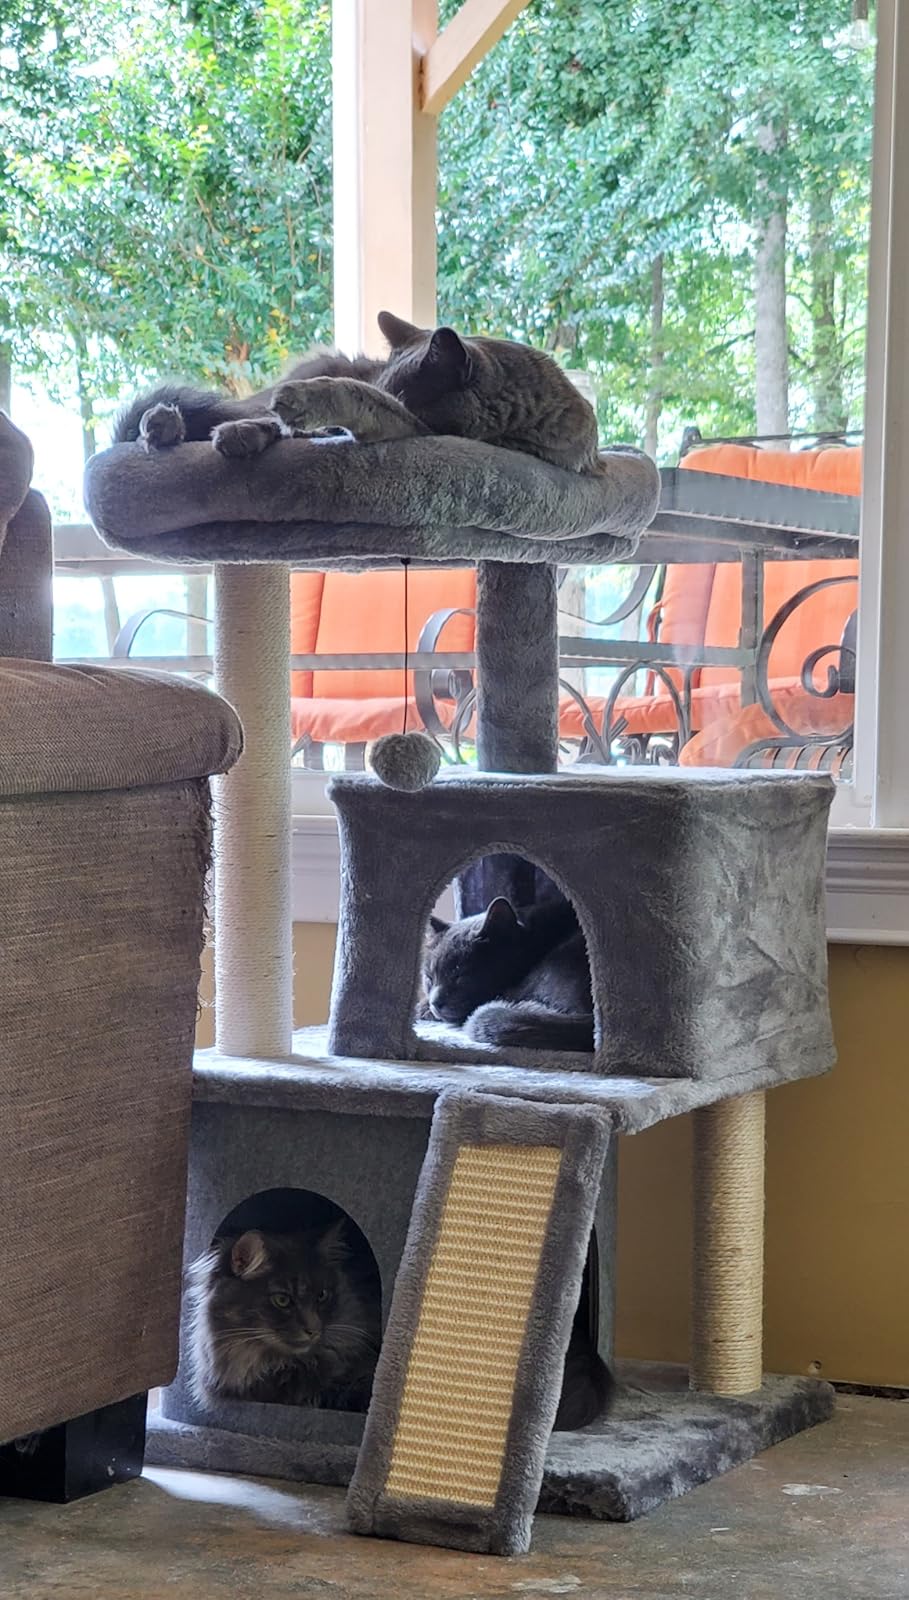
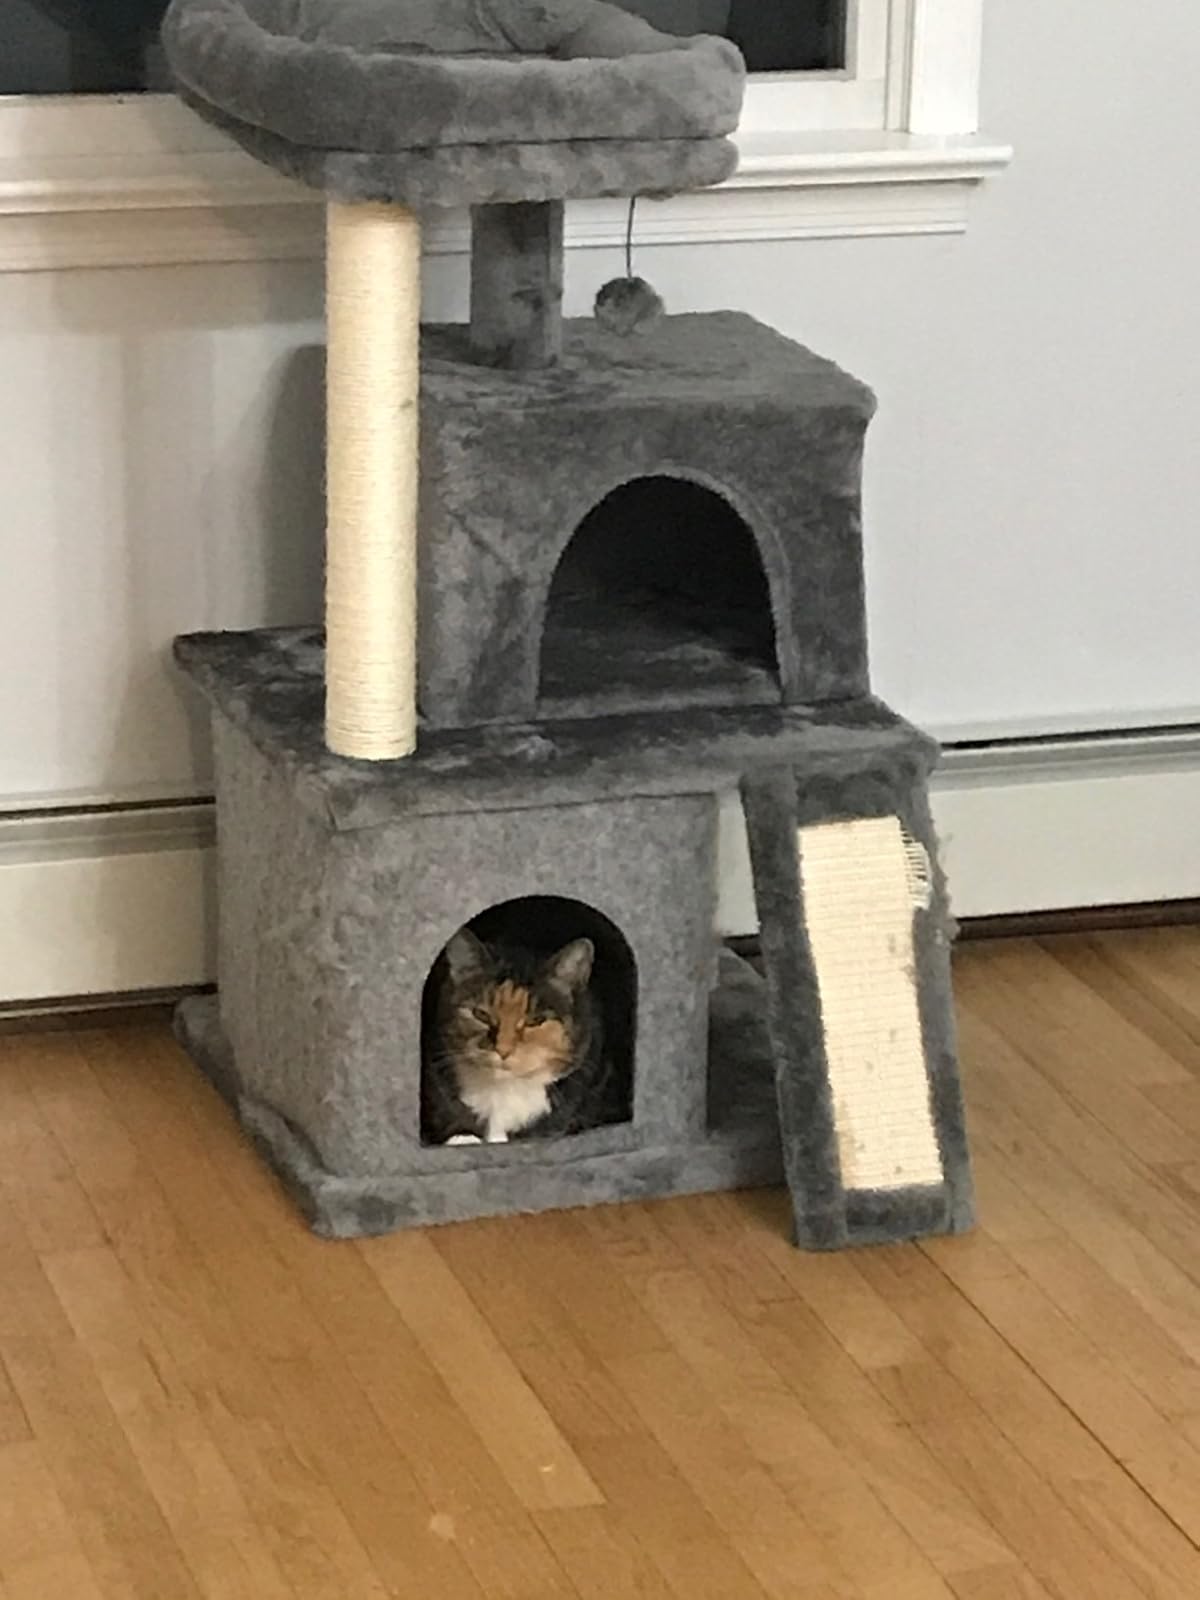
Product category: items_cat tree
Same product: yes